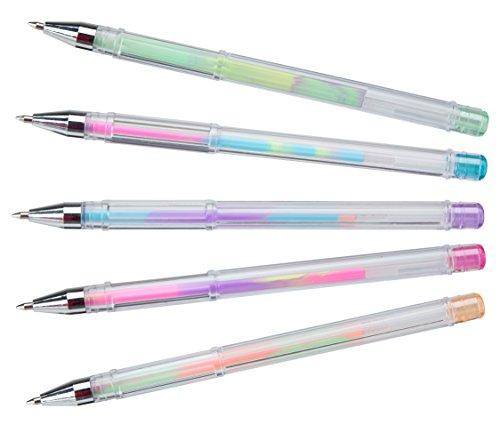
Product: ALEX Toys Artist Studio 5 Swirl Gel Pens
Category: Toys & Games | Arts & Crafts | Drawing & Painting Supplies
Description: Colorful pens with colors that change as you write.
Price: $6.93
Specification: ProductDimensions:6.9x2.8x6.5inches|ItemWeight:0.8ounces|ShippingWeight:2.4ounces(Viewshippingratesandpolicies)|DomesticShipping:ItemcanbeshippedwithinU.S.|InternationalShipping:ThisitemcanbeshippedtoselectcountriesoutsideoftheU.S.LearnMore|ASIN:B00LV0ZAGW|Itemmodelnumber:975S|Manufacturerrecommendedage:36months-15years